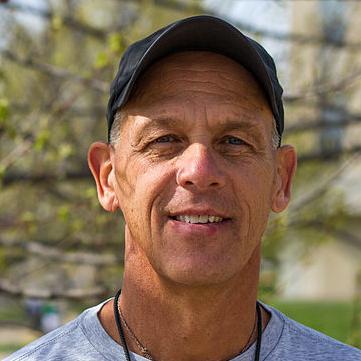
Age: 56